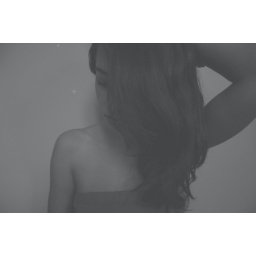
Last night I lay in bed looking up at the stars in the sky